Sturry railway station

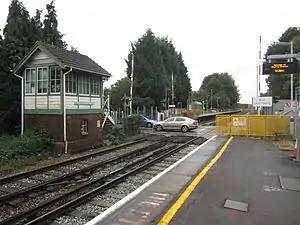
Station platforms, signal box, and level crossing

Sturry railway station is a railway station Kent, England, serving Sturry and Fordwich on the Ashford to Ramsgate line in Kent. It is north east of Canterbury West, and lies either side of a level crossing. The station and all trains serving it are operated by Southeastern.